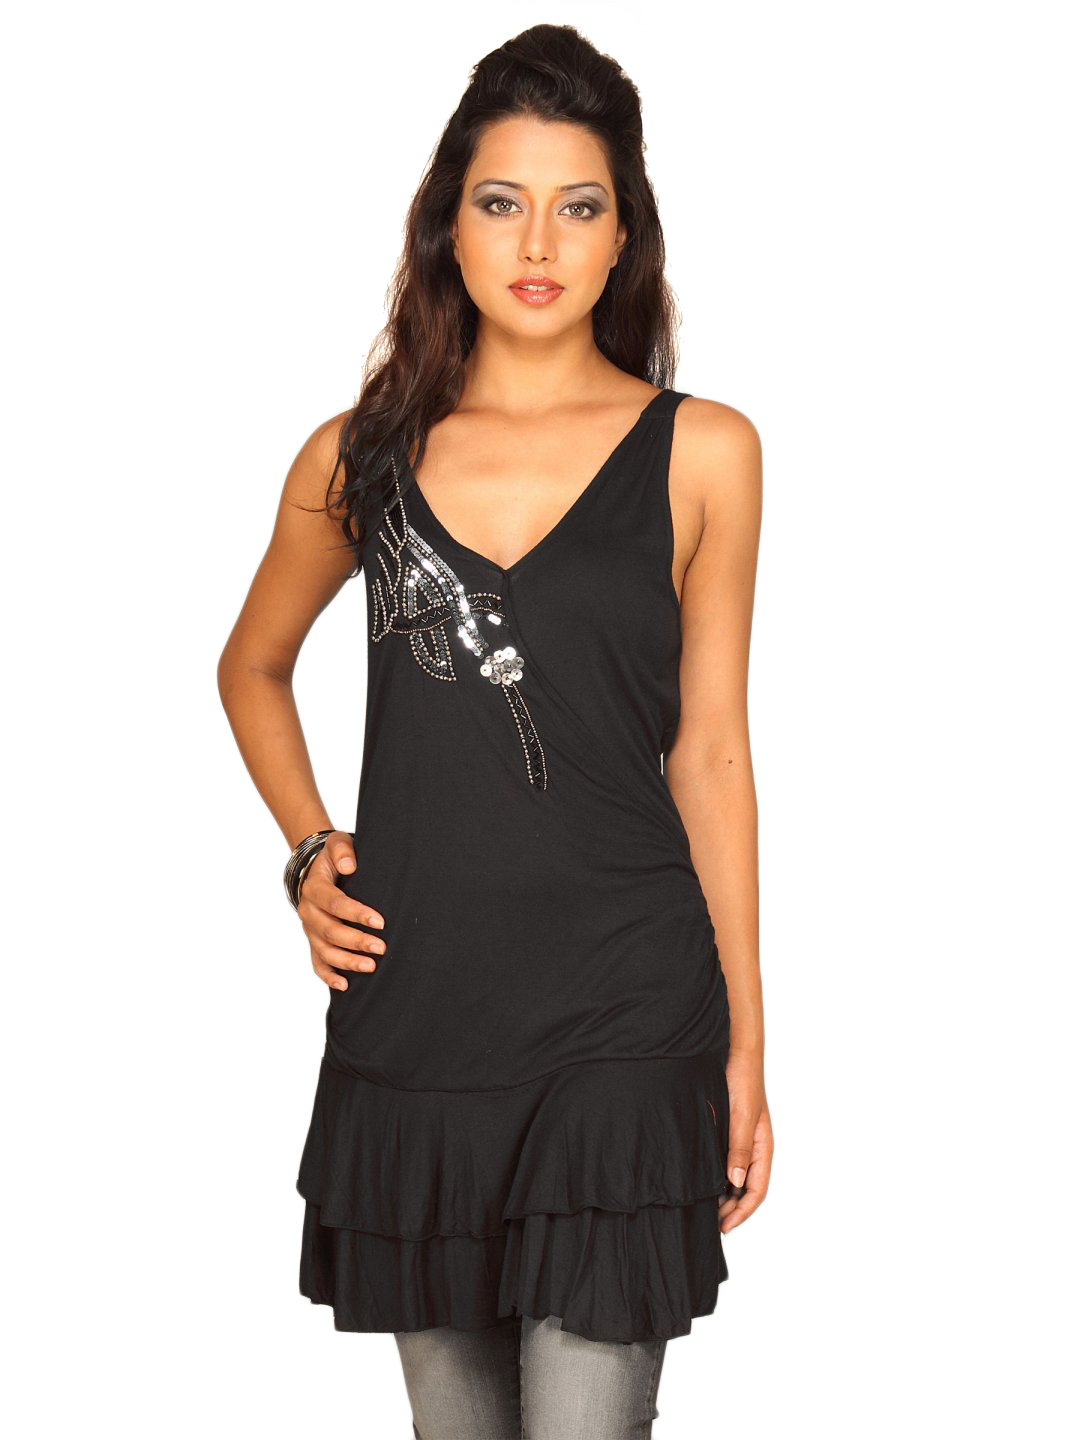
Jealous 21 Women Black Sleevless Top
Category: Apparel / Topwear / Tops
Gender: Women
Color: Black
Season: Summer 2011
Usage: Casual